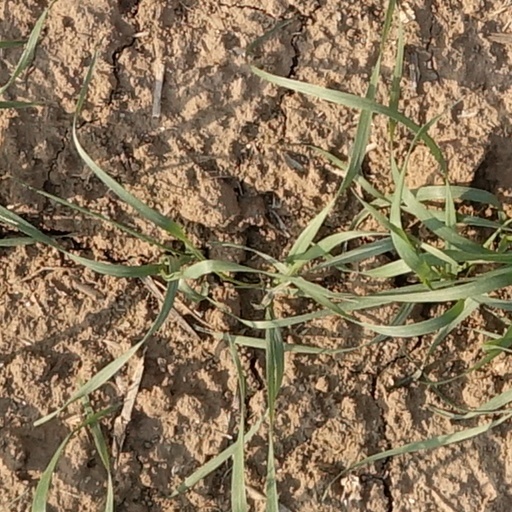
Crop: wheat